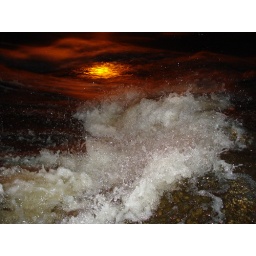
takin at night with a street light in the background giving the water a red-orange glow.